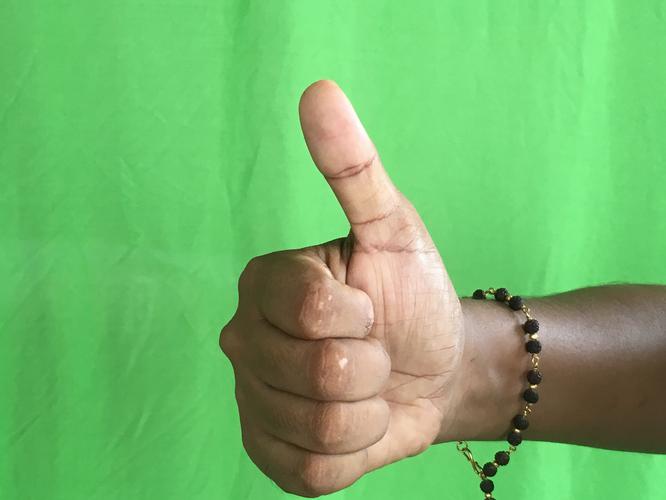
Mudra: Sikharam
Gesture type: single_hand